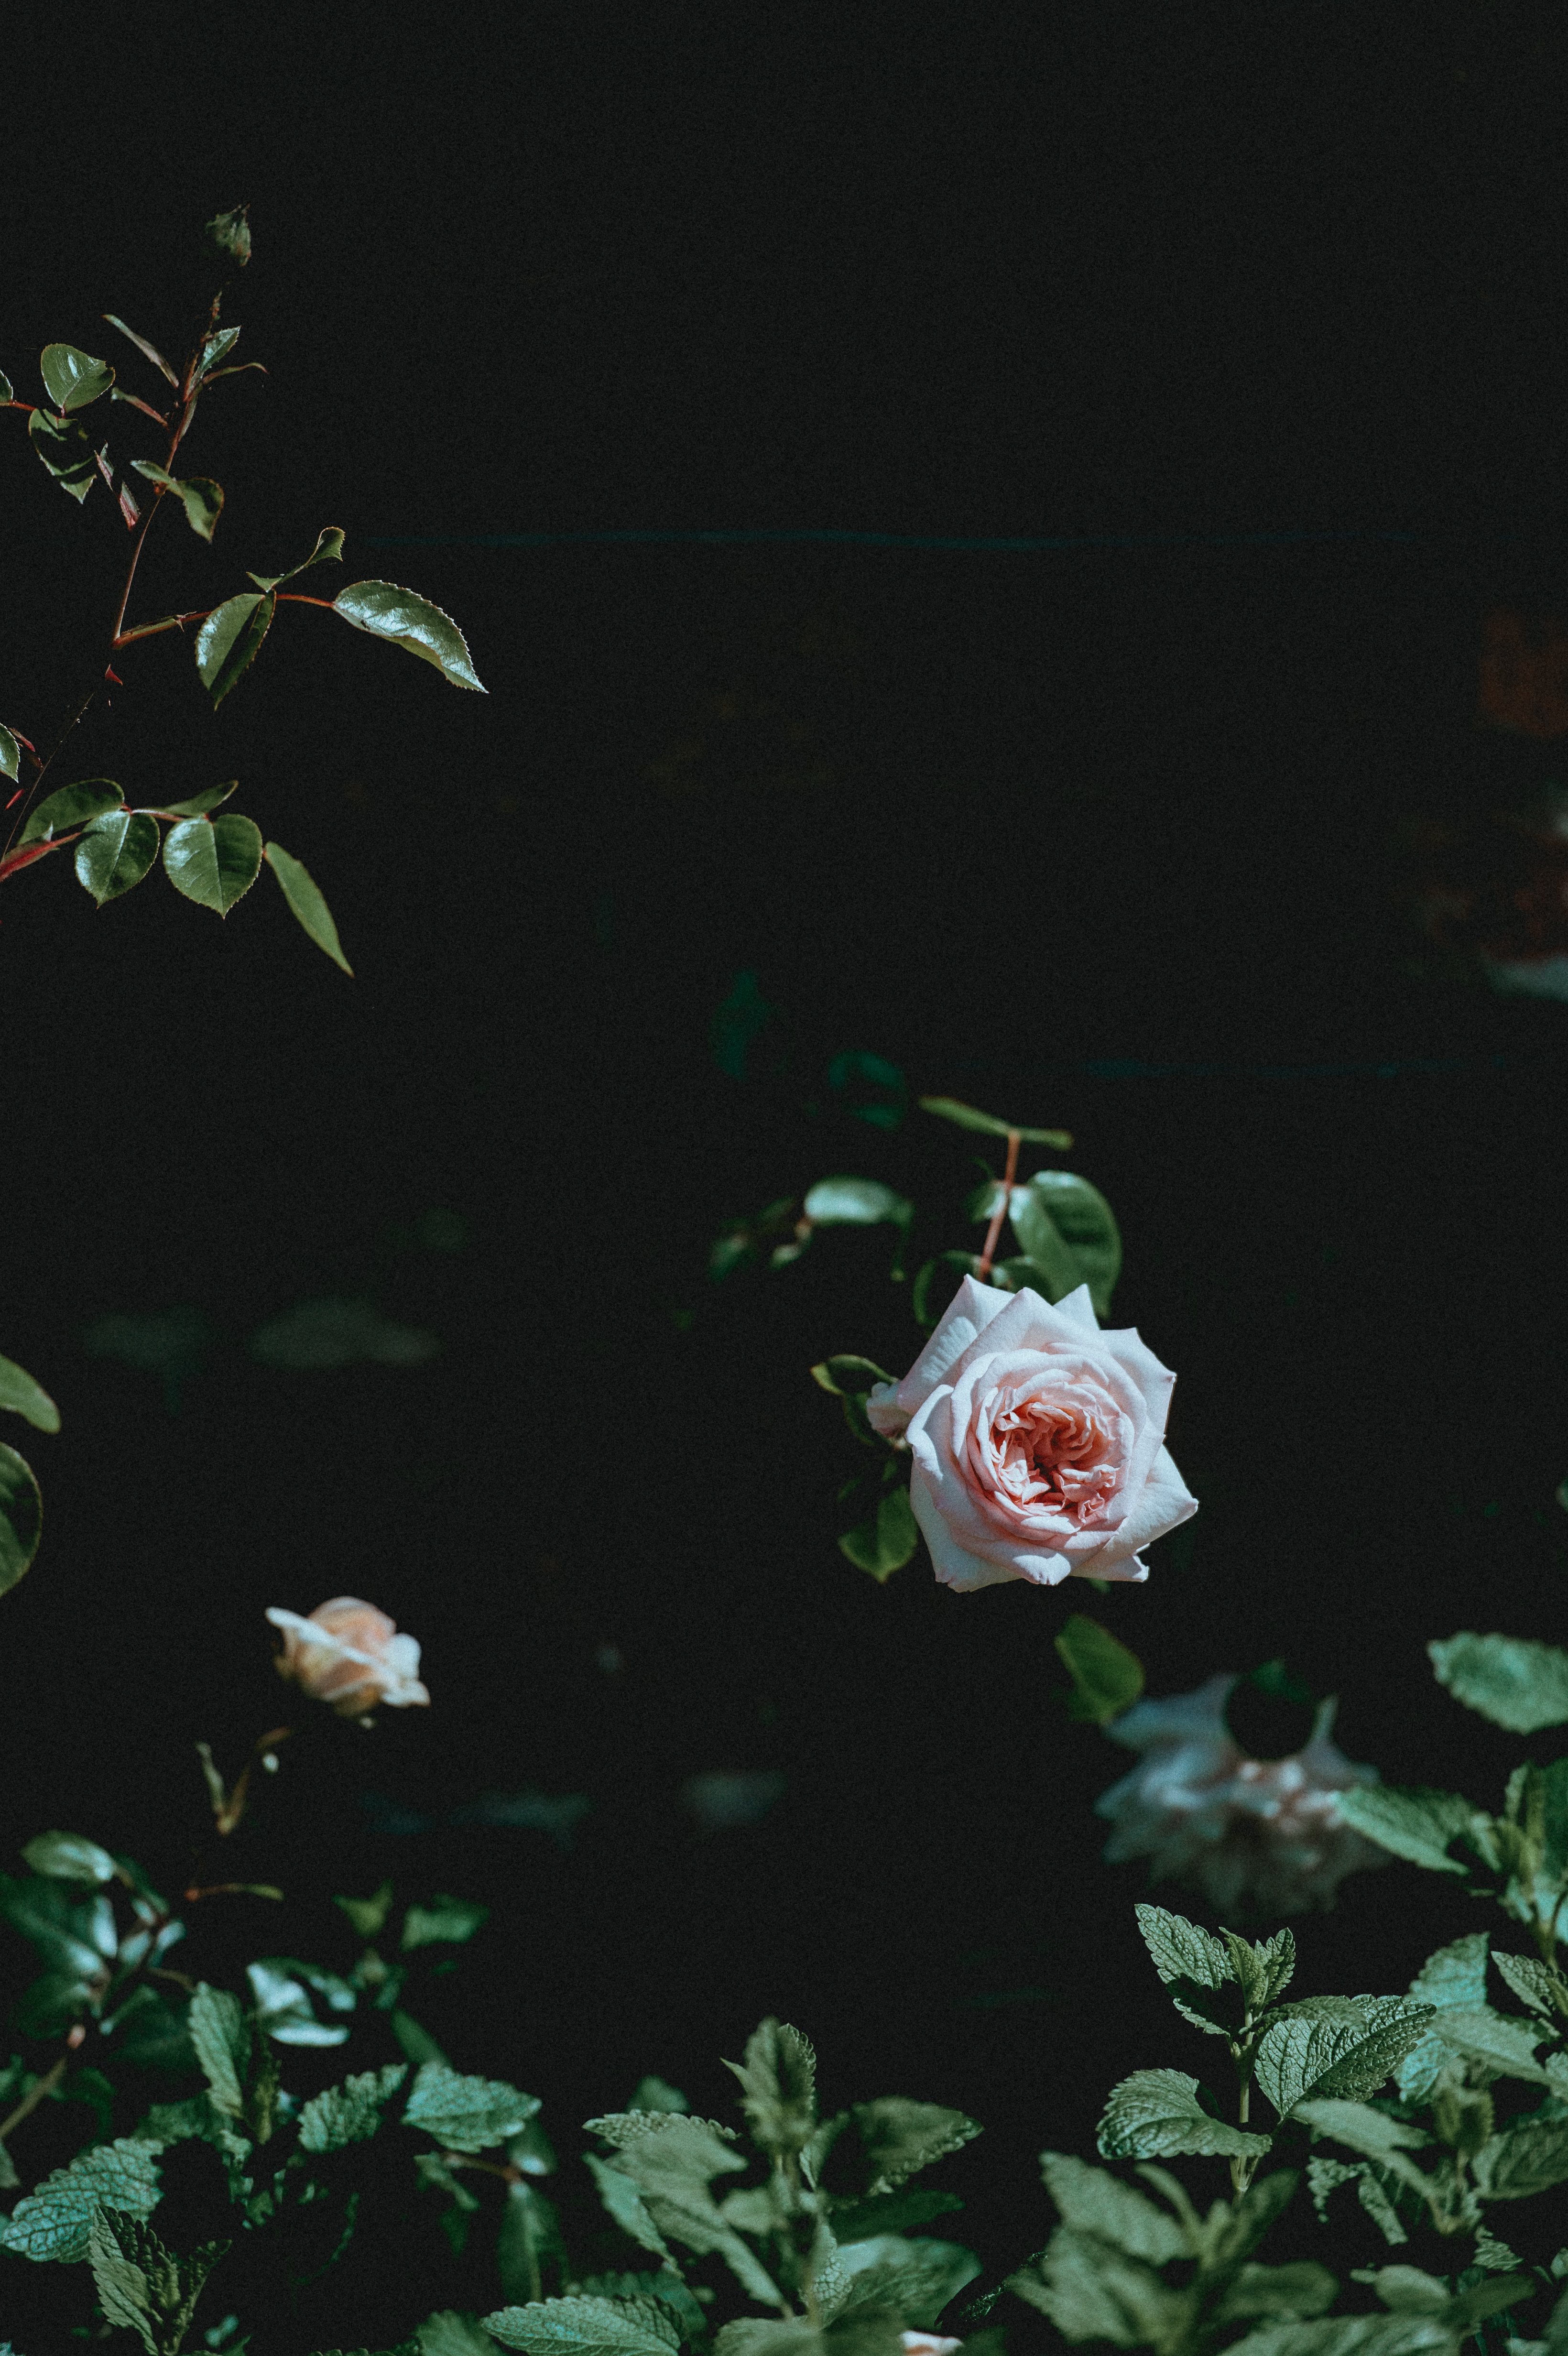
branch, blossom, plant, leaf, flower, rose, green, darkness, botany, flora, flowering plant, rose family, land plant